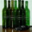
Label: bottle